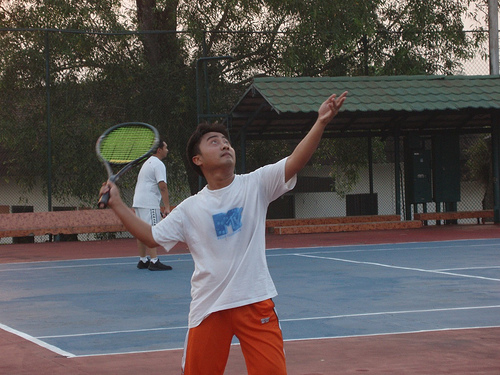
user: Given an image and a question. Answer the question in a short answer. Question: What will happen next? Short Answer:
assistant: serve